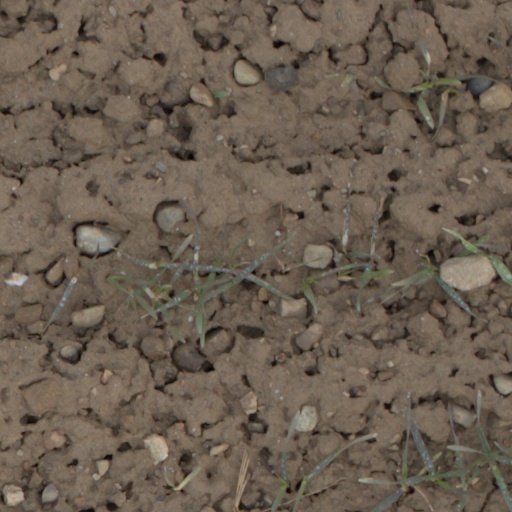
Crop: wheat